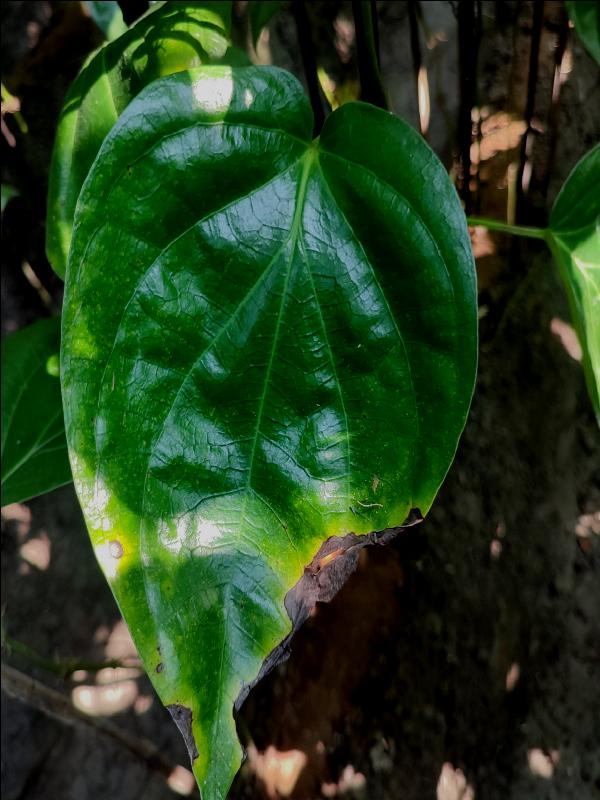
Label: Bacterial_Leaf_Disease